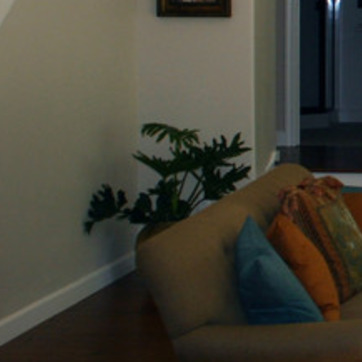
Material: foliage